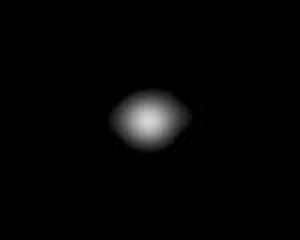
Adrastea (måne)
Adrastea, fotograferet af rumsonden Galileo
Adrastea, fotograferet af rumsonden Galileo
Adrastea er en af planeten Jupiters måner: Den blev opdaget 8. juli 1979 ved hjælp af rumsonden Voyager 2, og kendes også under betegnelsen Jupiter XV. Lige efter opdagelsen fik den den midlertidige betegnelse S/1979 J 1, men i 1983 vedtog den Internationale Astronomiske Union at opkalde den efter nymfen Adrastea fra den græske mytologi.